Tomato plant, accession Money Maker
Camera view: tilt-top (135 deg); turntable rotation: 0 degrees
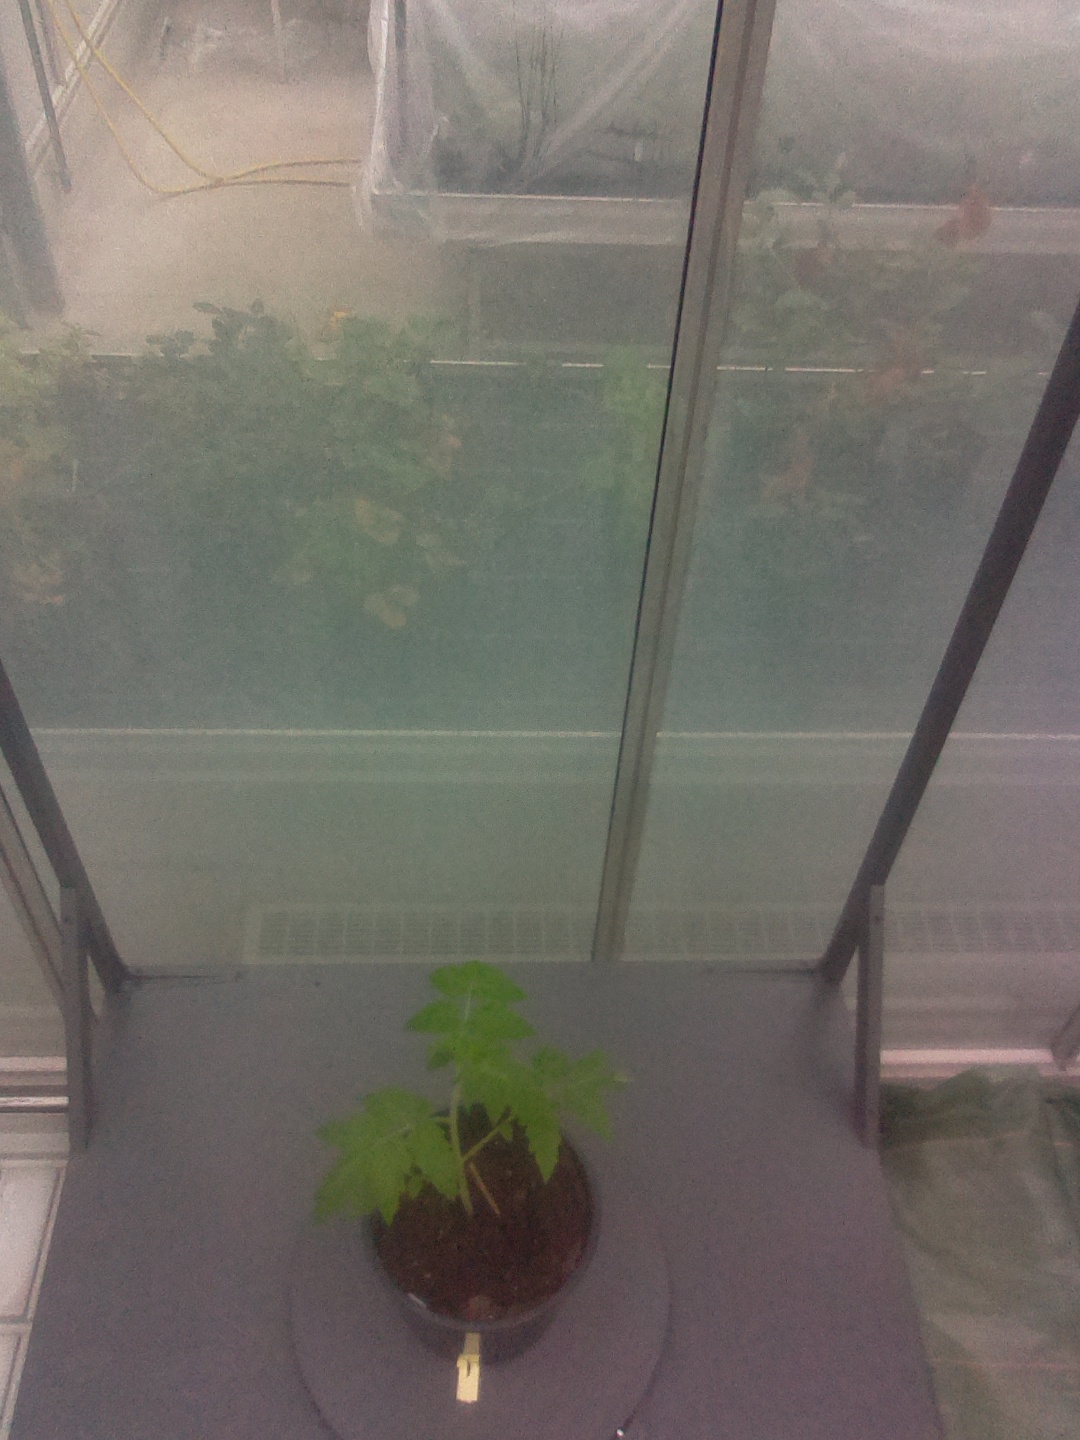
BBCH growth stage 13: 6 of true leaves visible